Royal Scots

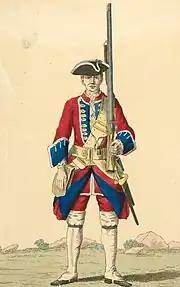
Private of the Royal Regiment of Foot in 1742

On its return, the unit was renamed His Majesty's Royal Regiment of Foot in June 1684. When James II succeeded Charles in 1685, the regiment fought at the decisive Battle of Sedgemoor that ended the June Monmouth Rebellion; a second battalion was raised in March 1686 and posted to Scotland.